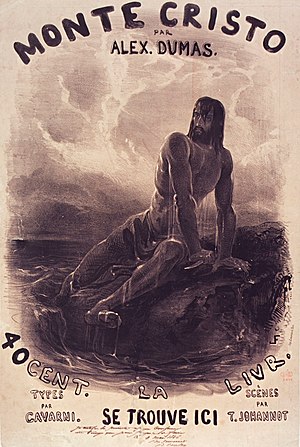
Greven af Monte Cristo
Greven af Monte-Cristo er en roman af Alexandre Dumas d.Æ. fra 1844. De fleste danske oversættelser hedder Greven af Monte Christo. Den og De Tre Musketerer er Dumas' mest populære romaner.